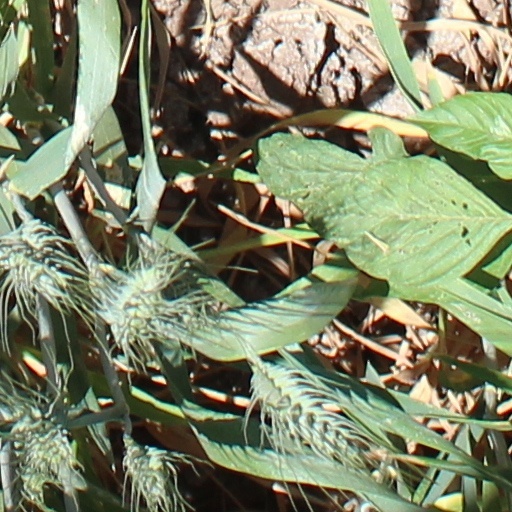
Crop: wheat